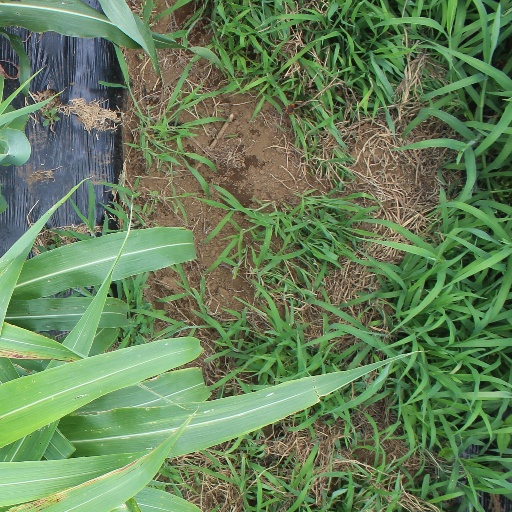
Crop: sorghum